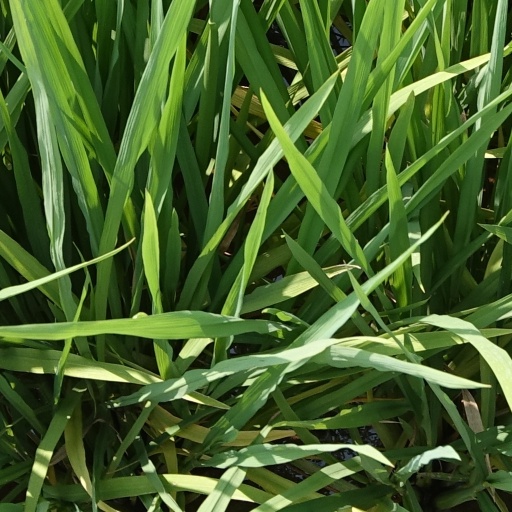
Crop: rice